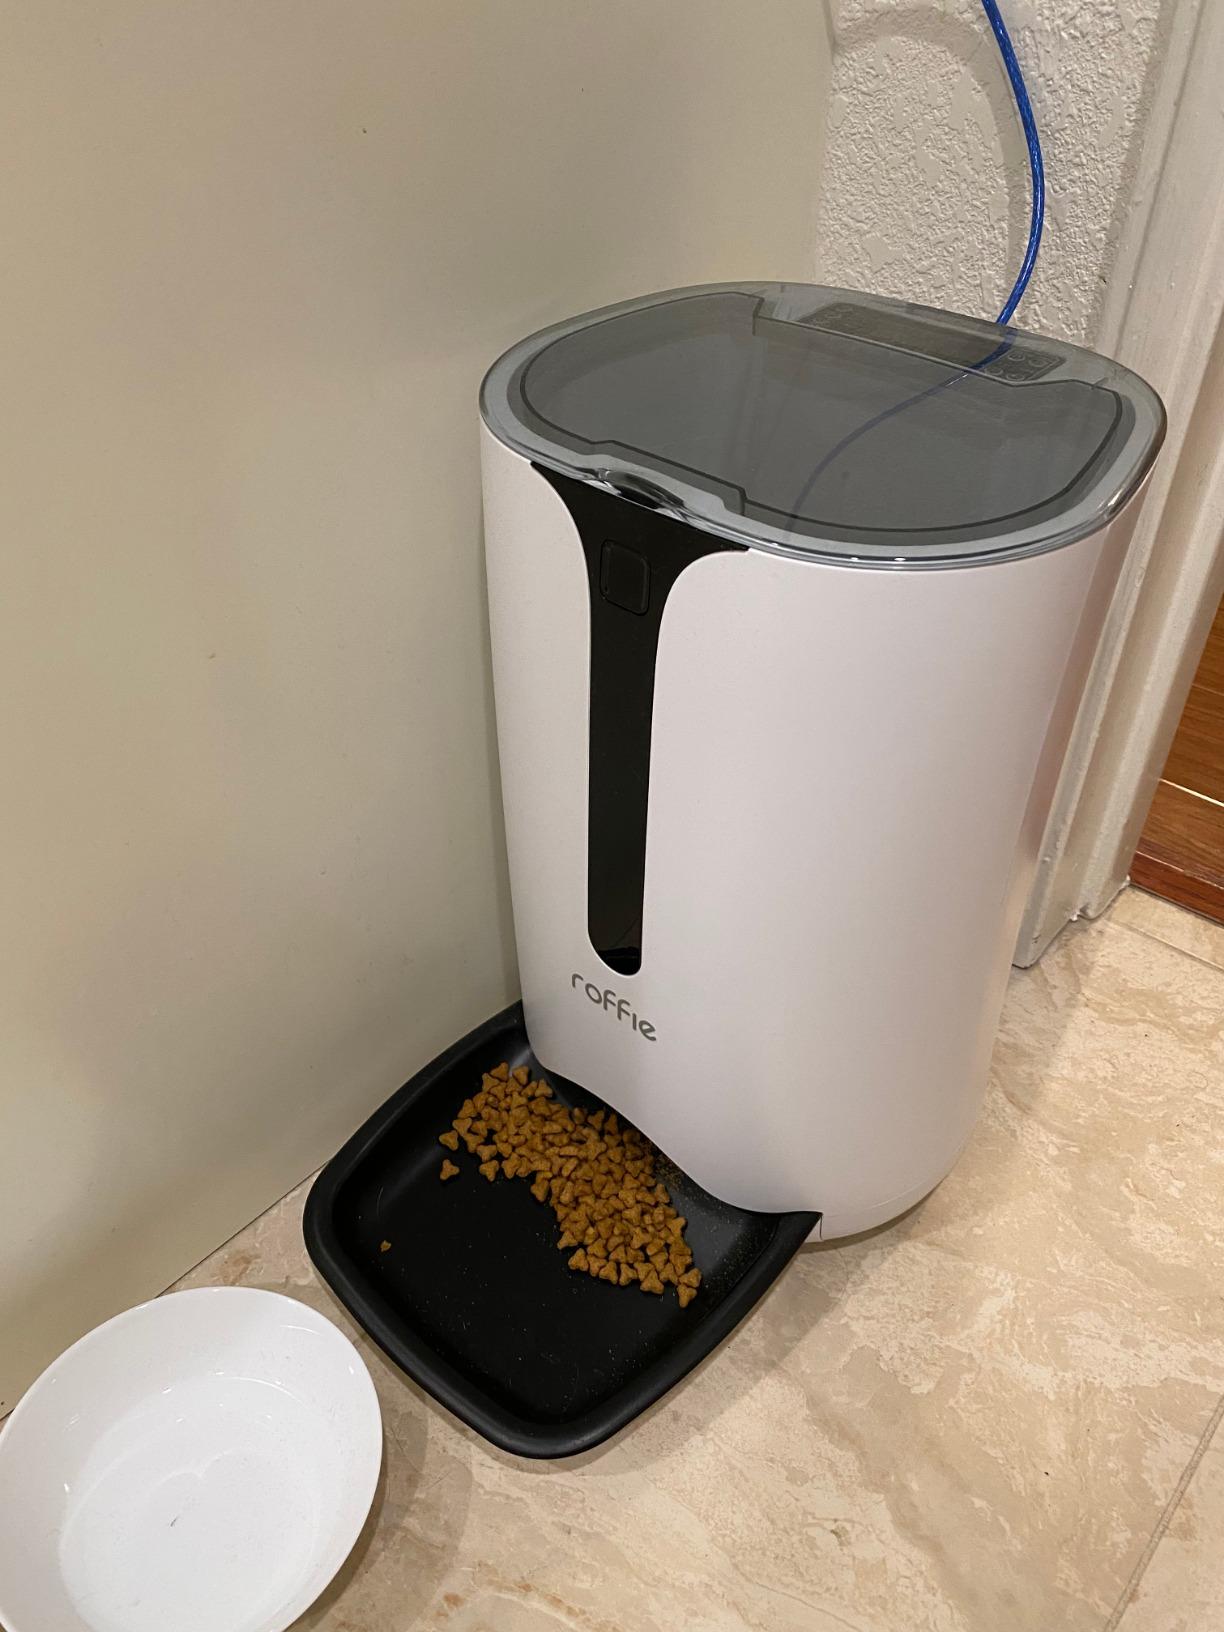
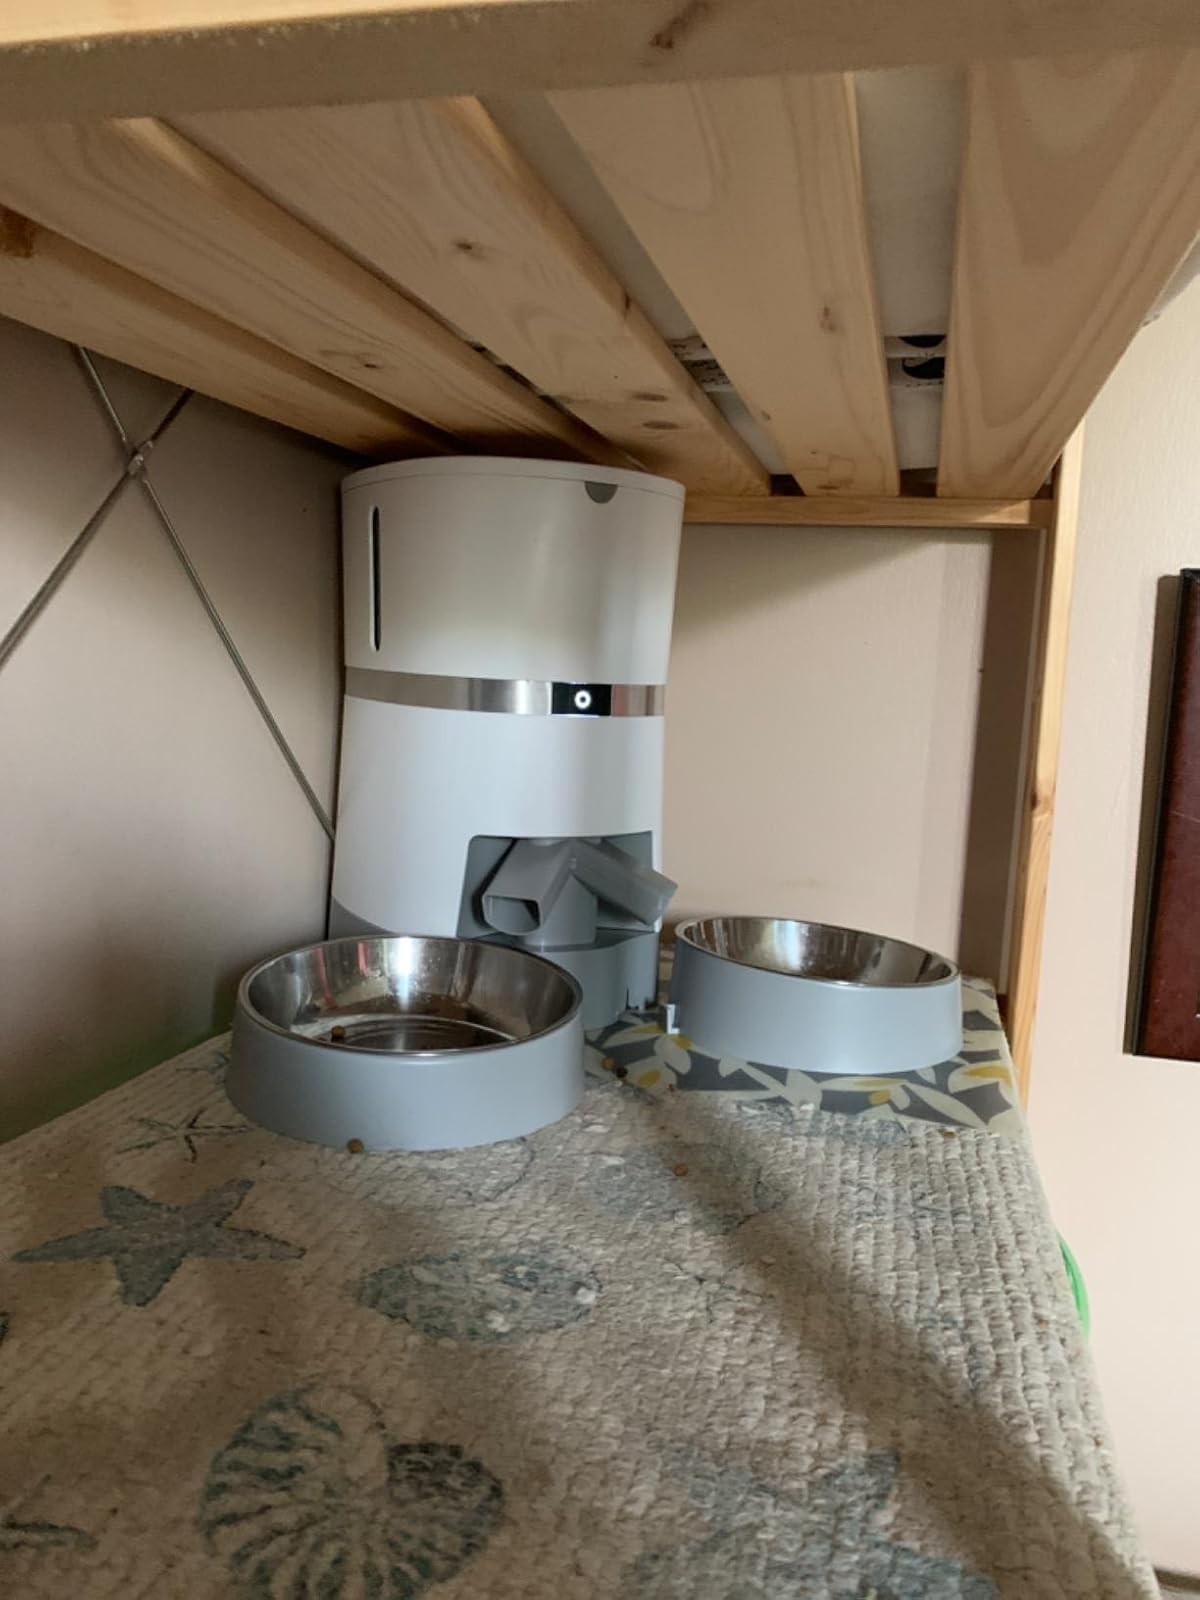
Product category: items_feeder
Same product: no